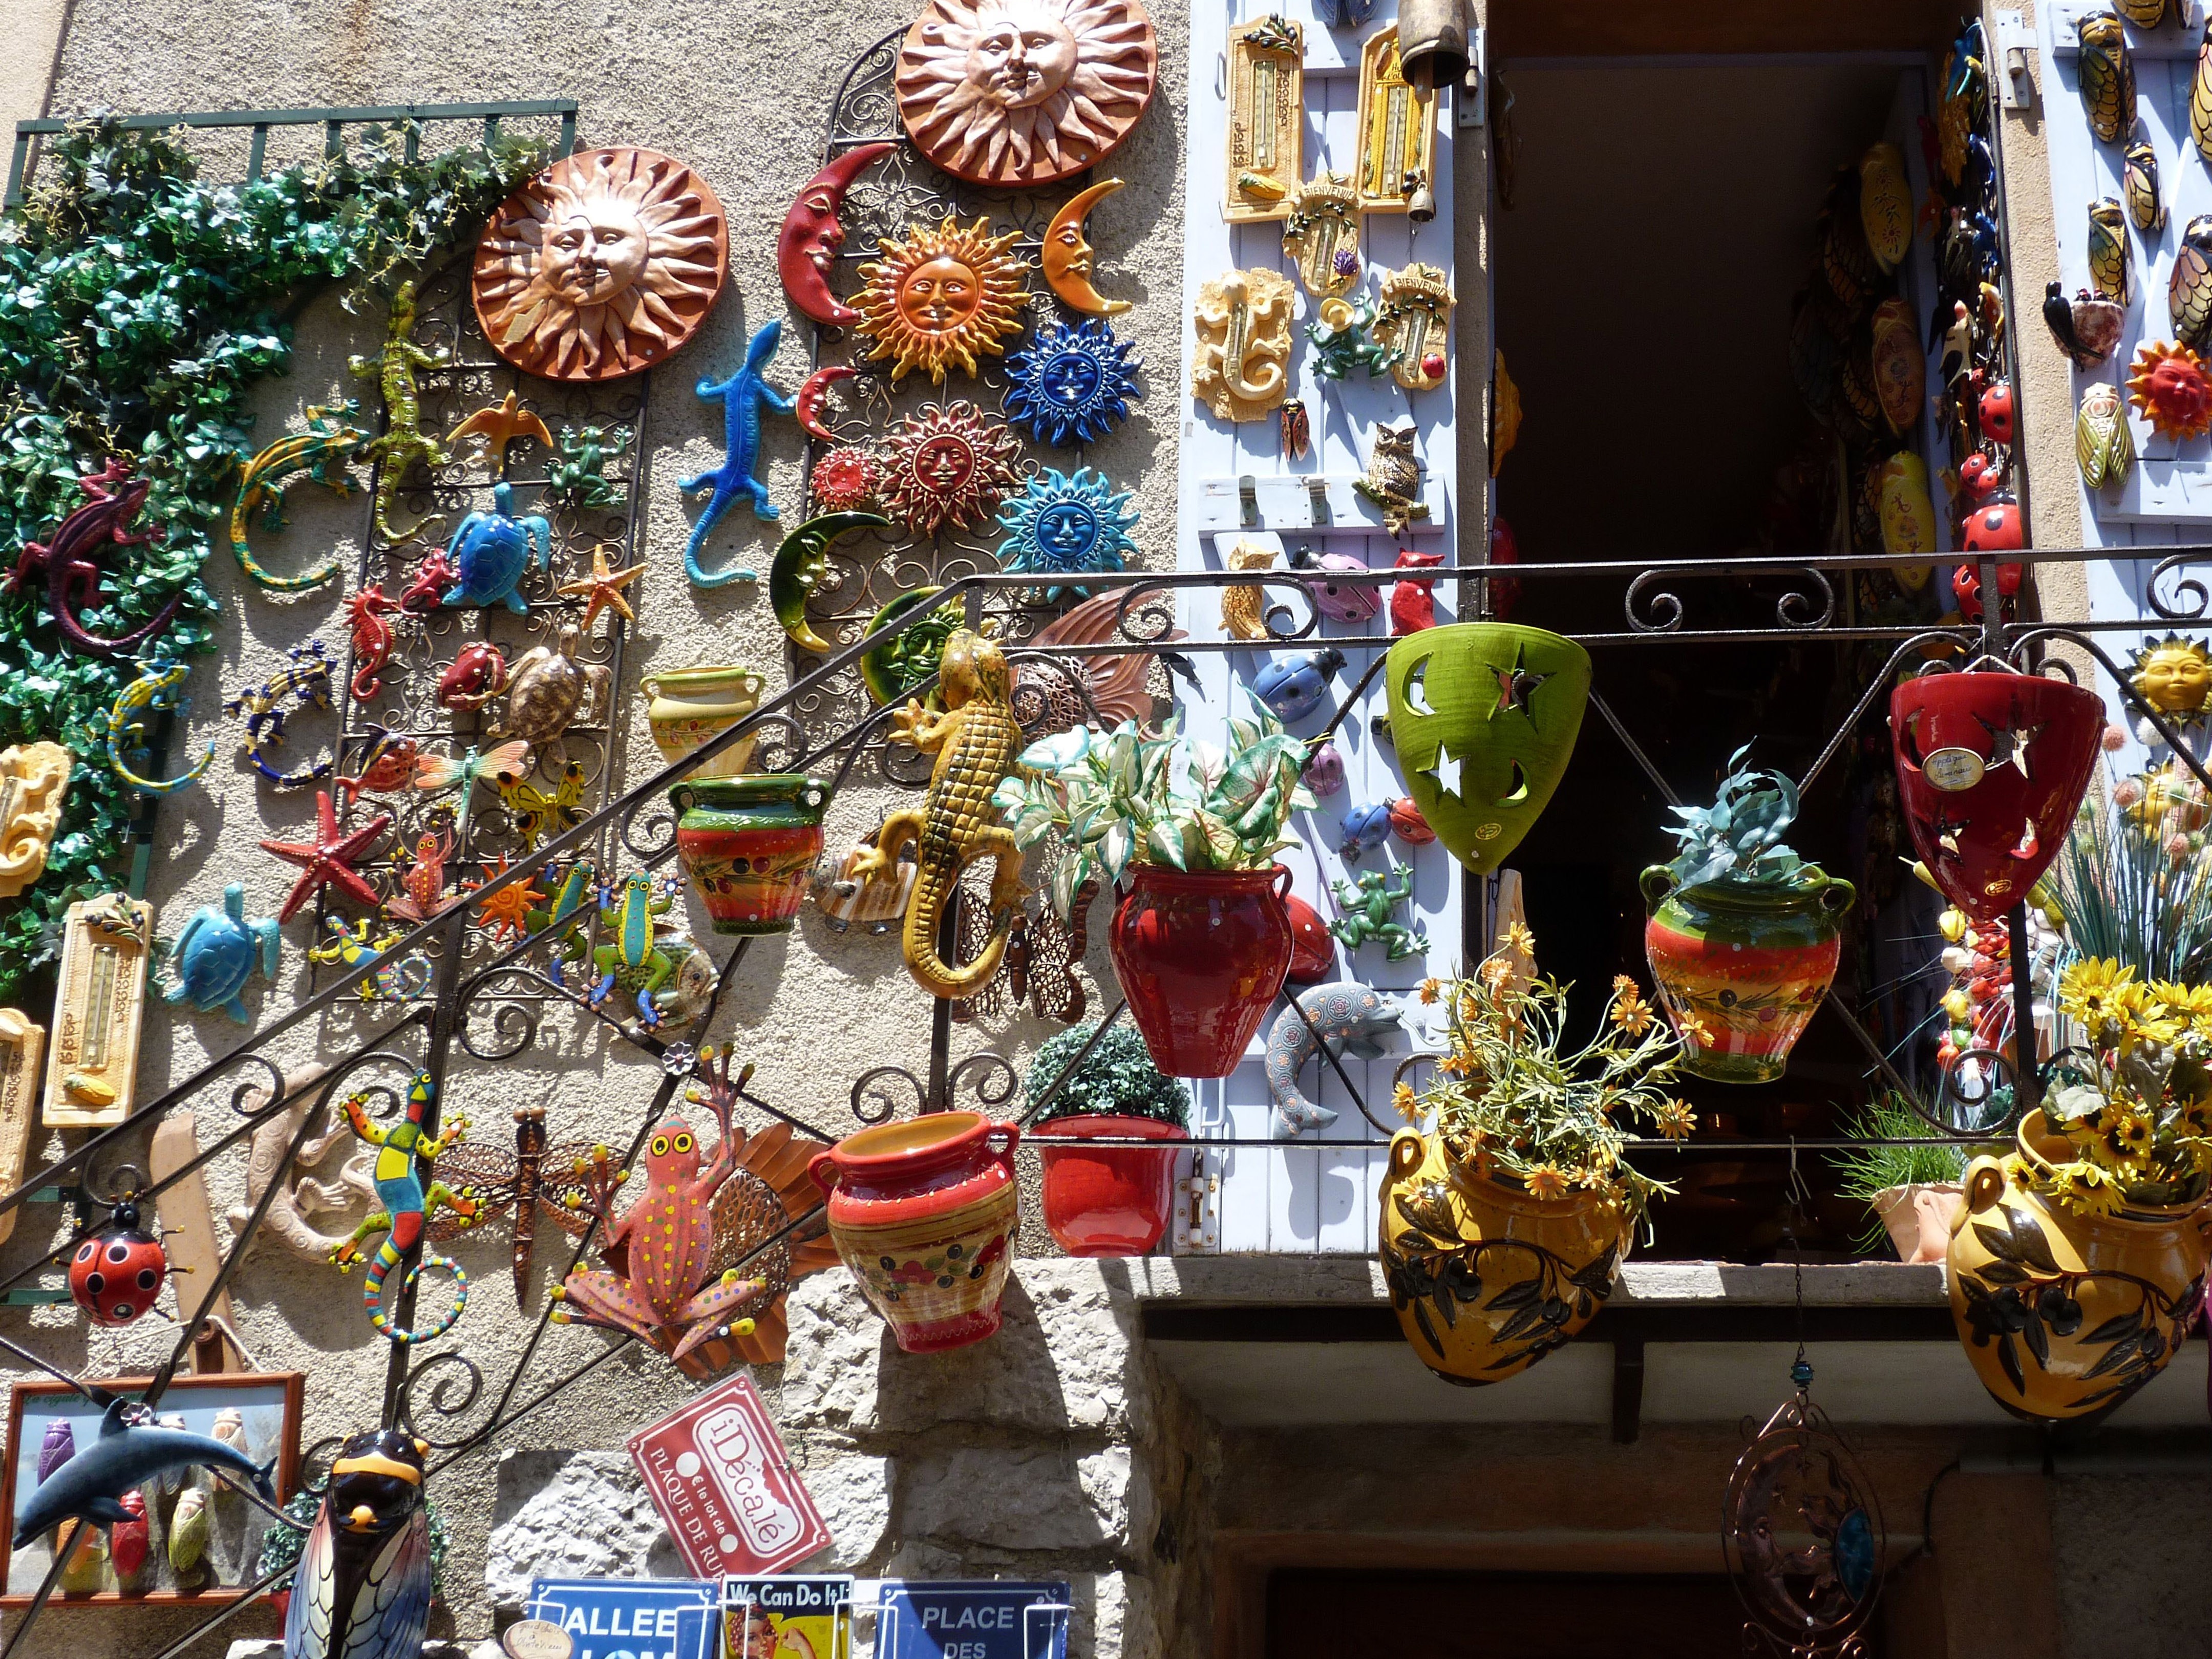
window, village, bazaar, market, pottery, door, art, provence, retail, display window